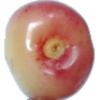
Label: cherry_rainier